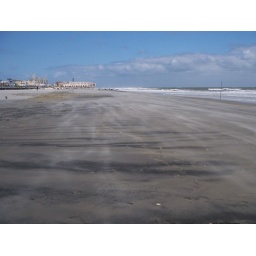
so windy that the dry sand trails relentlessly over the wet sand burying your beach goods and getting in your camera.